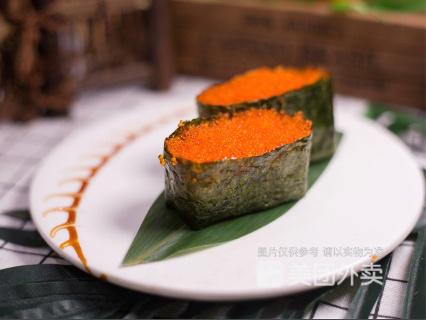
Label: Tobiko